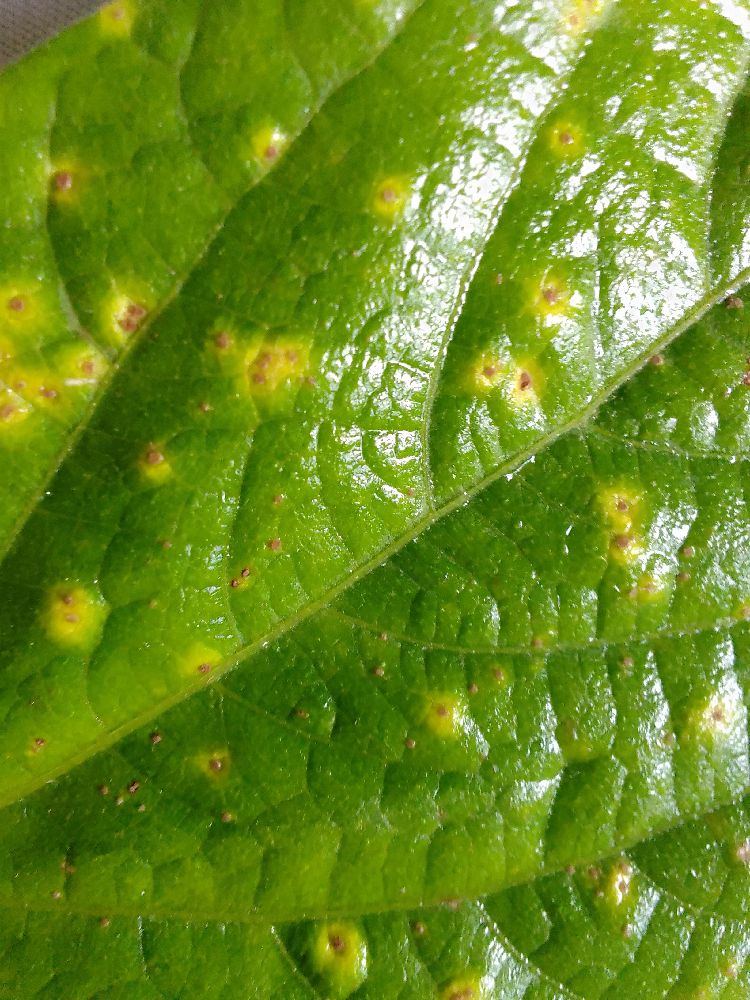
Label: rust